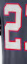
Number: 2